All Red Line

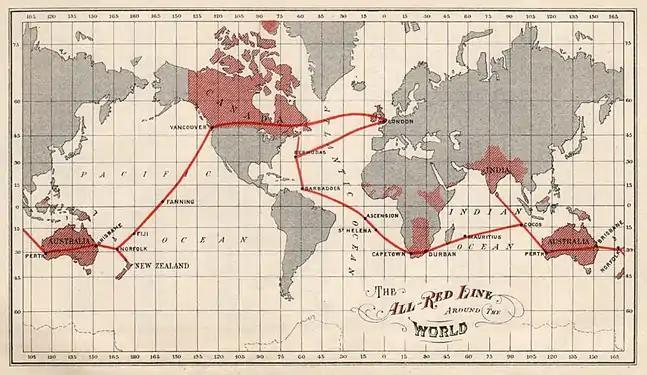

The All Red Line was a system of electrical telegraphs that linked much of the British Empire. It was inaugurated on 31 October 1902. The informal name derives from the common practice of colouring the territory of the British Empire red or pink on political maps.